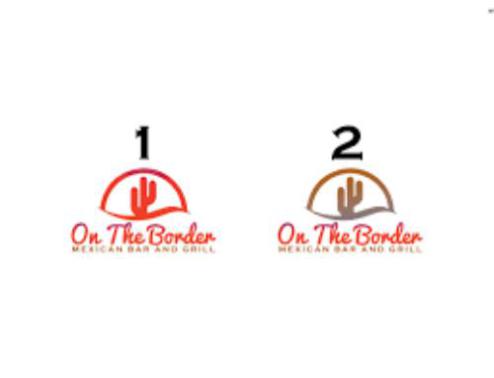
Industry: Food